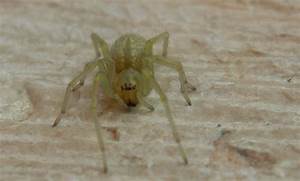
Label: spider